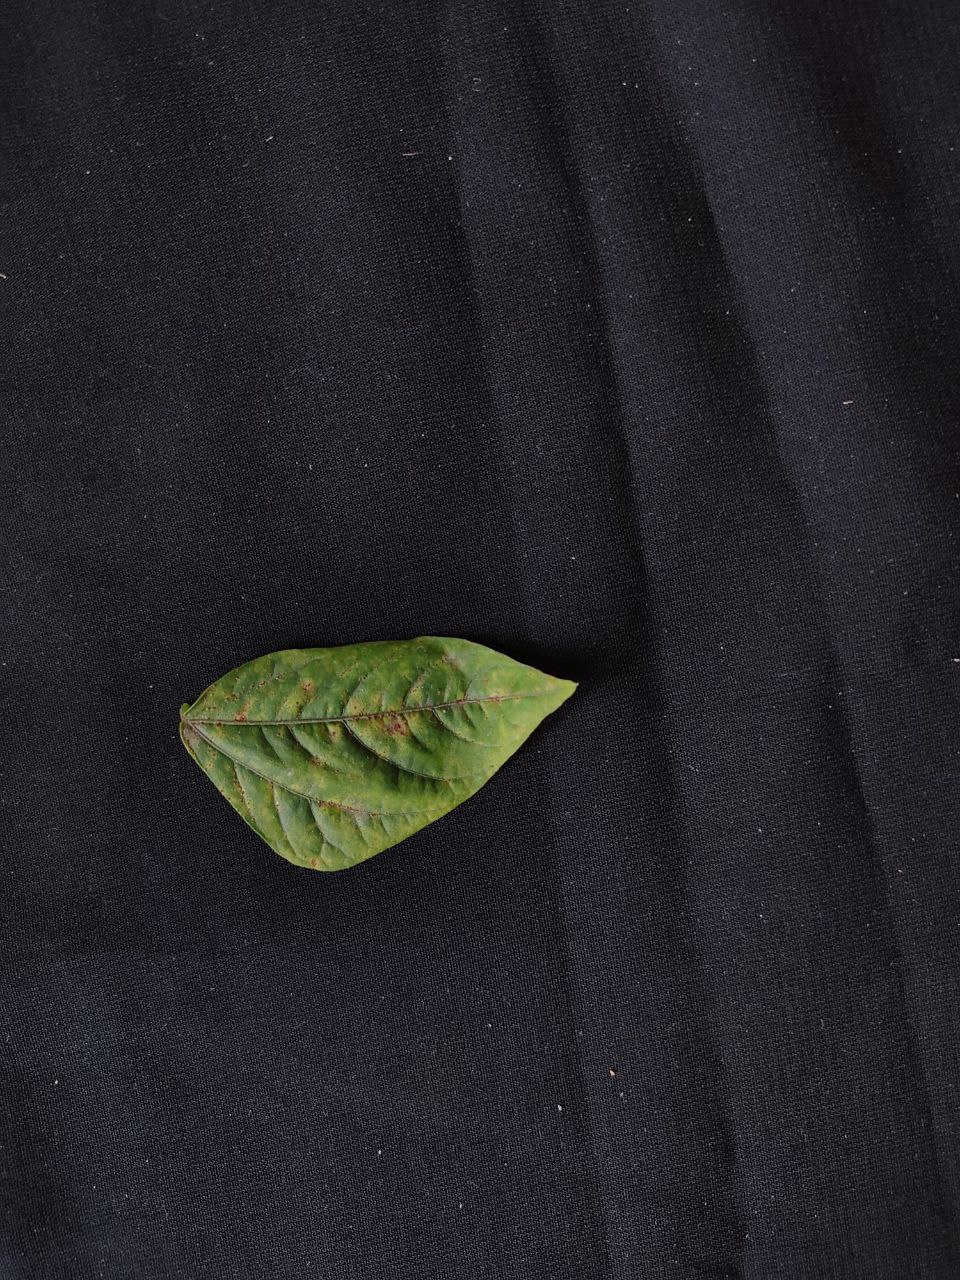
Crop: cowpea
Leaf condition: Septoria leaf spot